Valley of the Wolves: Gladio

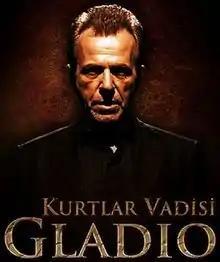
Theatrical poster

Valley of the Wolves: Gladio is a 2009 Turkish action film directed by Sadullah Şentürk. It follows the retired security intelligence agent İskender Büyük, as he strikes back against his one-time employers by revealing all he knows about Gladio. The film, which went on nationwide general release across Turkey on , was the fifth highest grossing Turkish film of 2009. It is part of the "Valley of the Wolves" media franchise, based on the Turkish television series of the same name, along with "" (2006) and "" (2010).